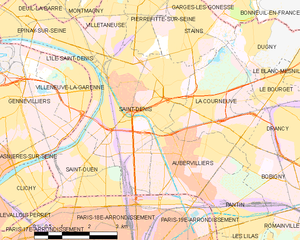
Carte des communes françaises Saint-Denis